Flemmingen

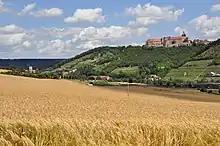
Landscape around Neuenburg

On the occasion of the Royal Assembly of Liège in 1131, Bishop Udo I of Naumburg (1125 – 1148) invited settlers from Flanders or the Netherlands to come and live in the Saale-Unstrut region.